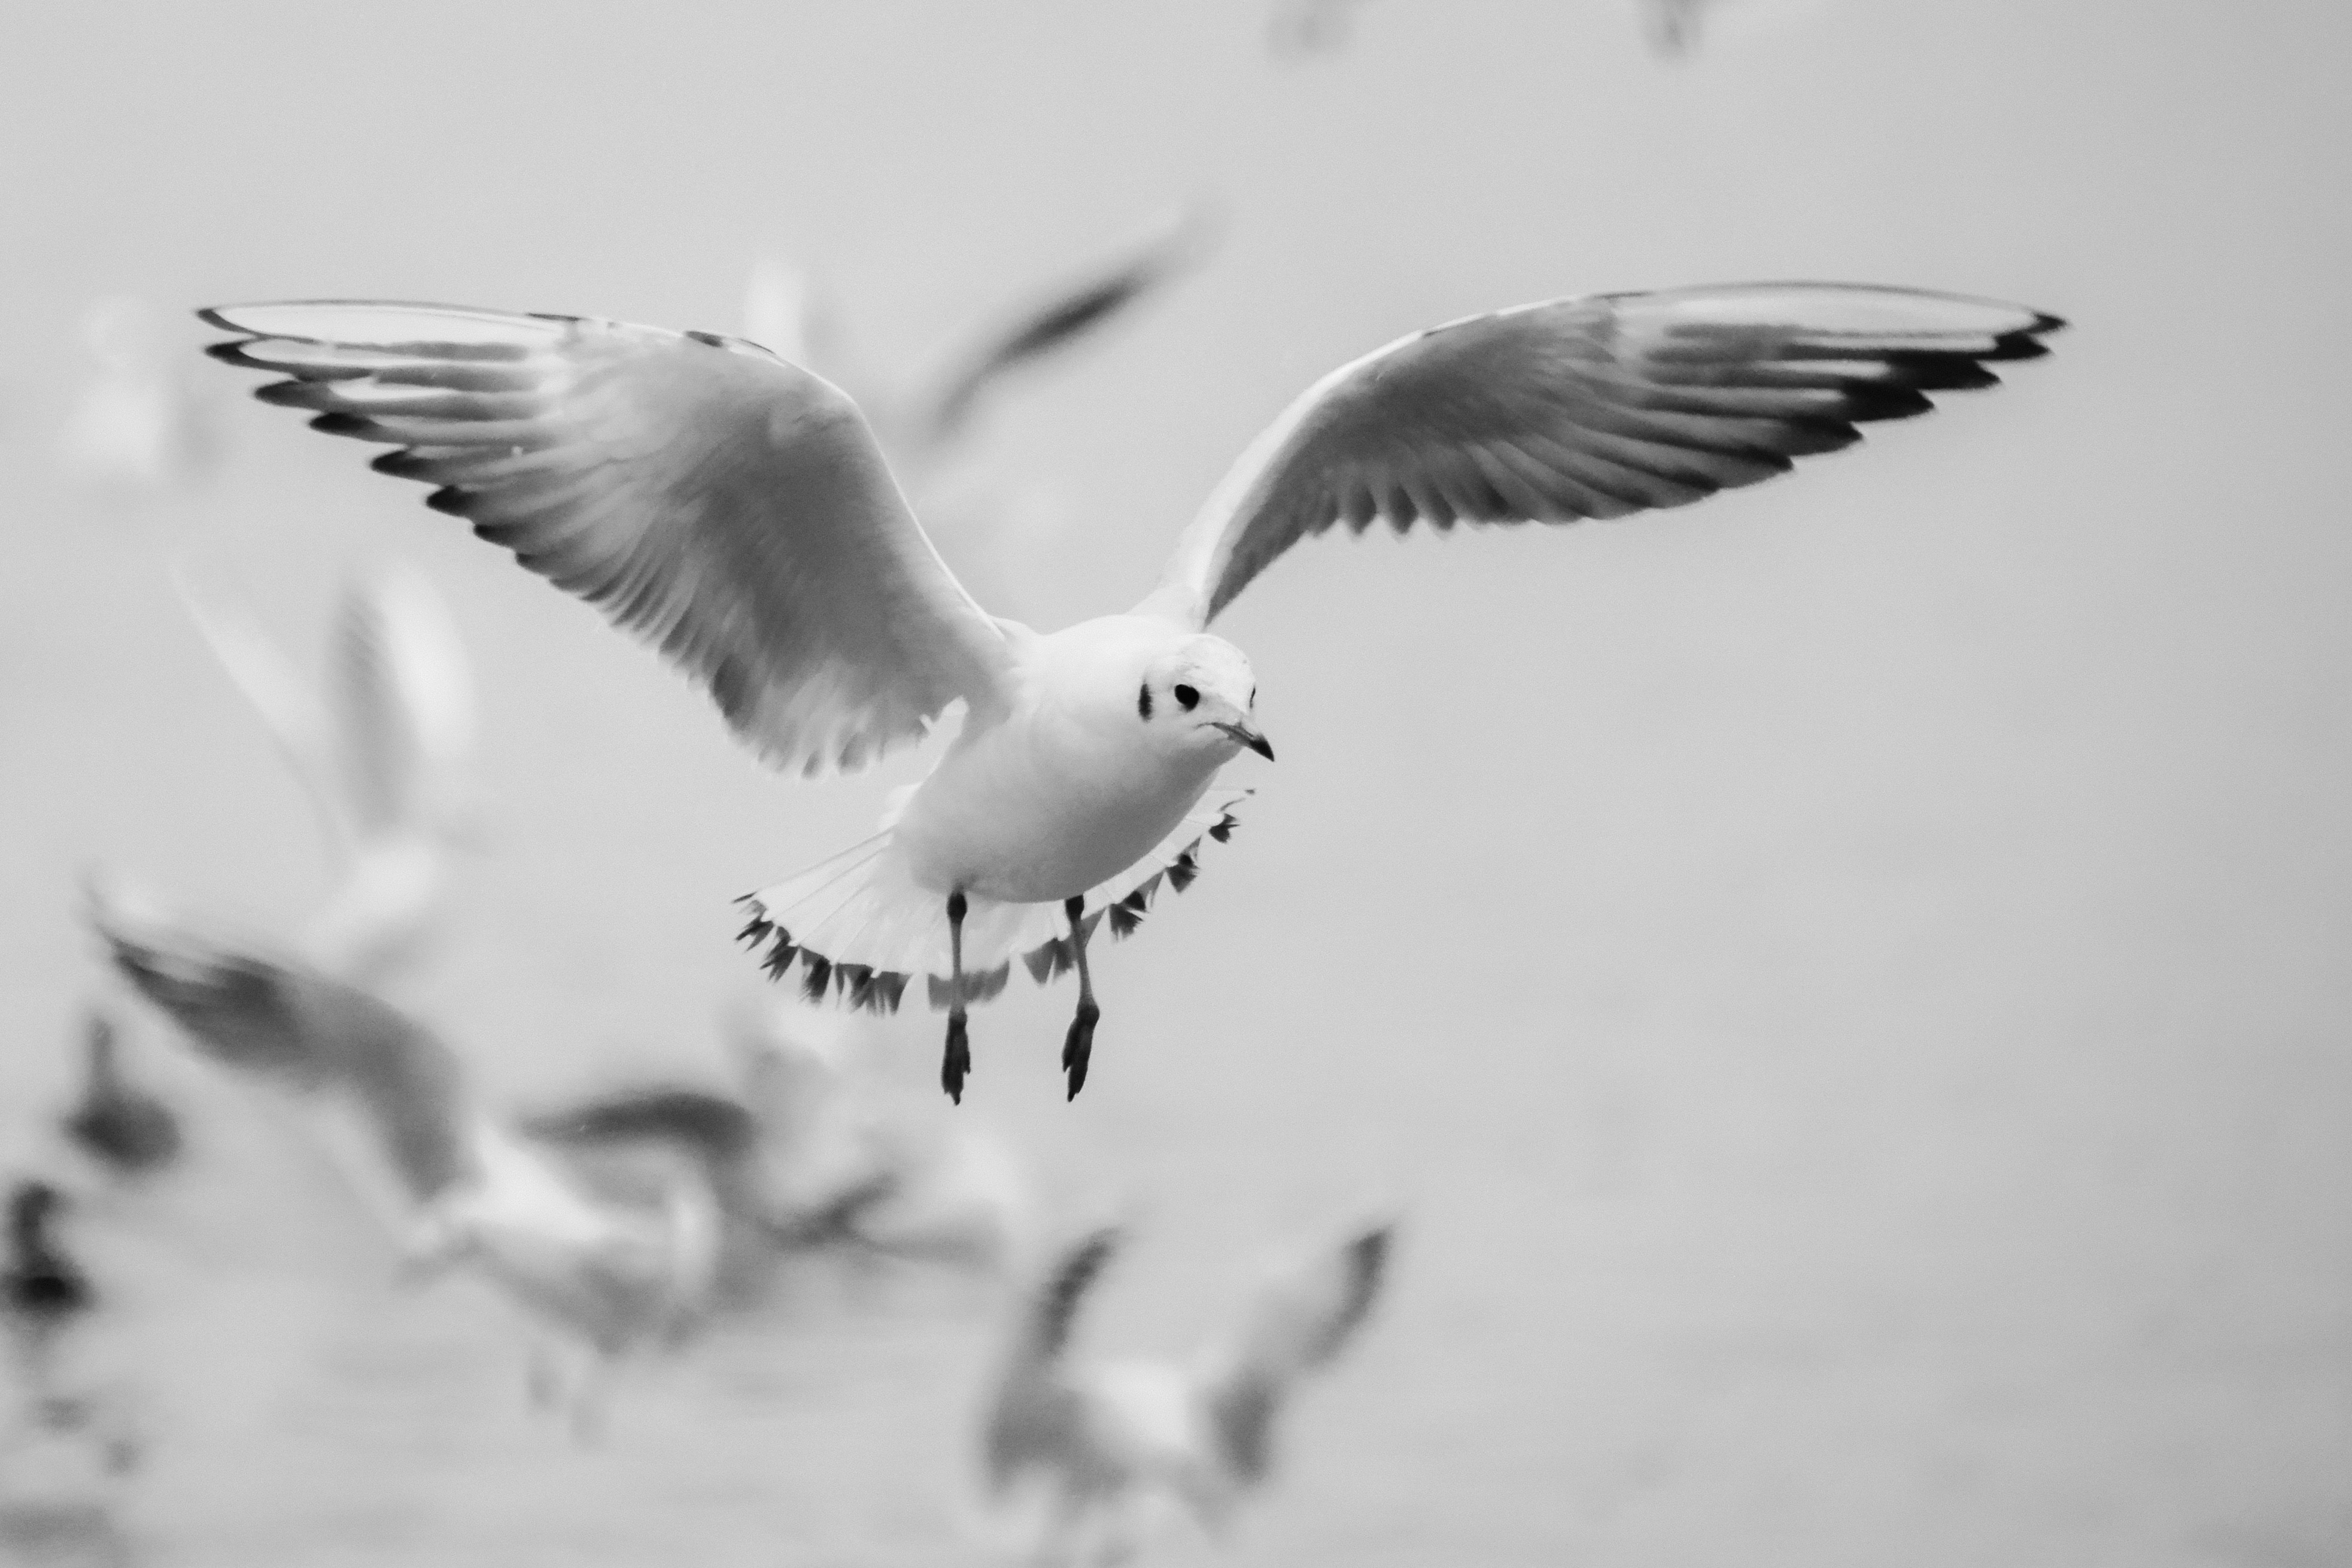
beach, winter, bird, wing, black and white, white, lake, seabird, seagull, gull, beak, flight, monochrome, vertebrate, switzerland, charadriiformes, monochrome photography